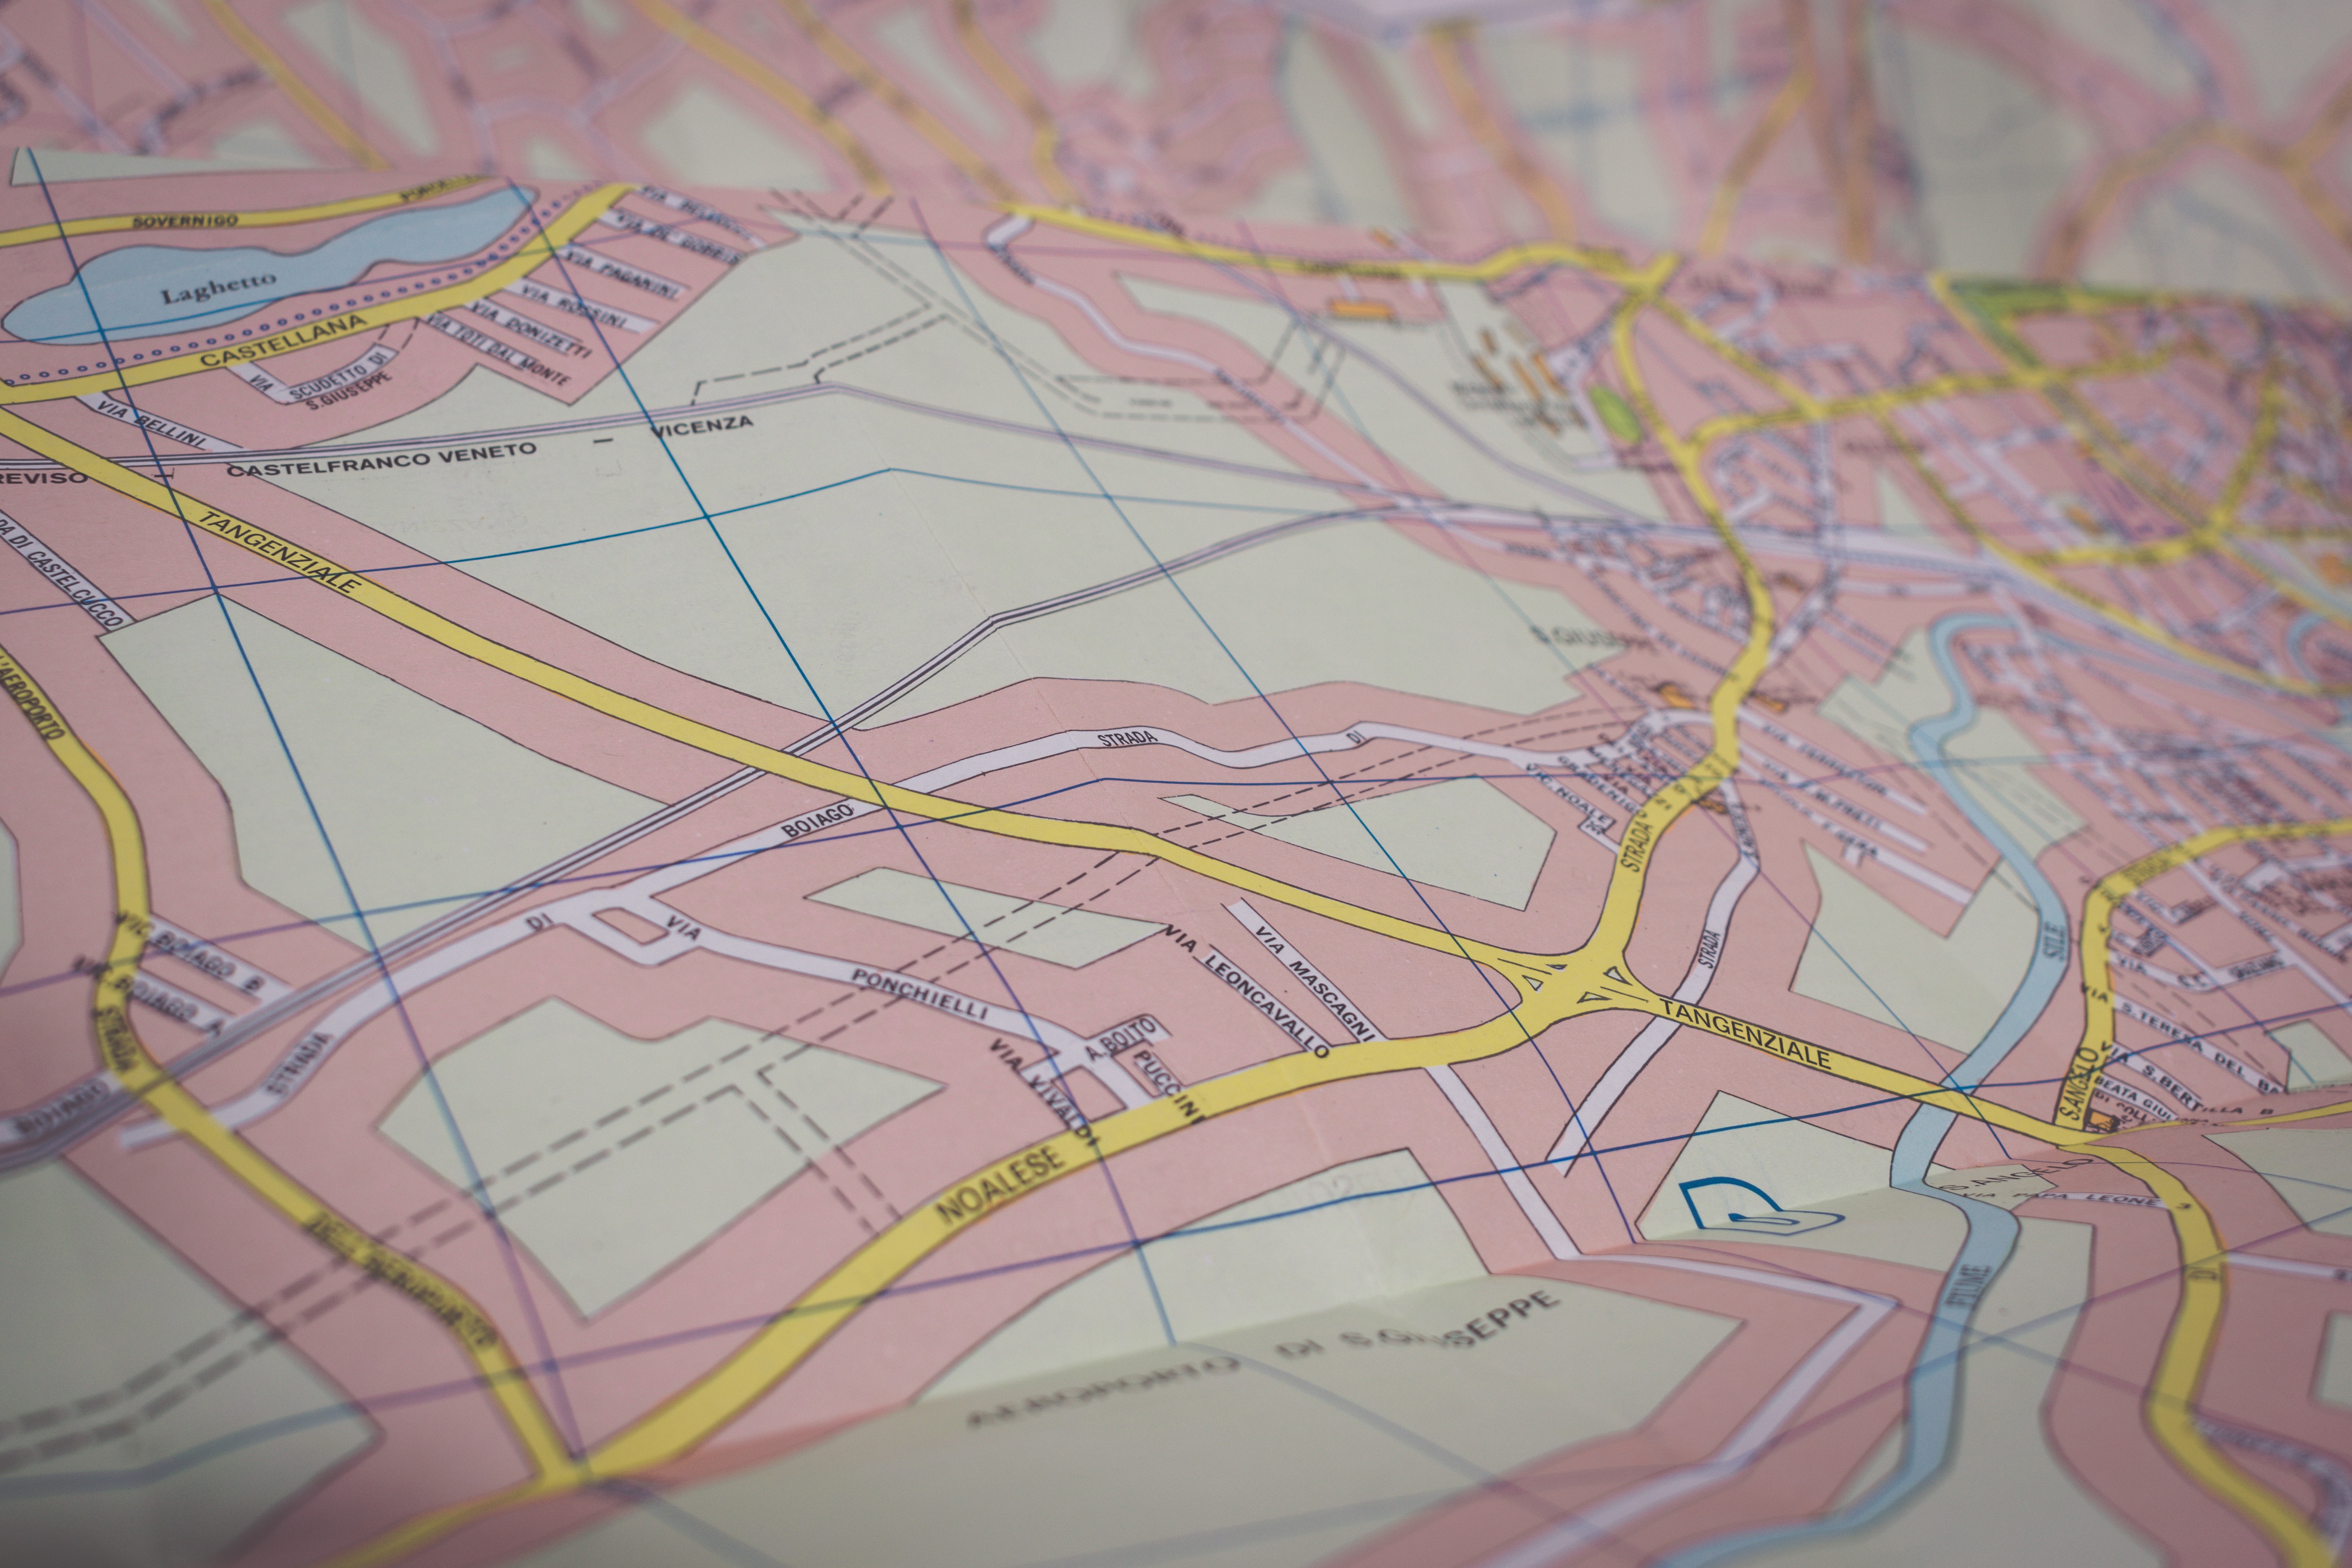
outdoor, road, town, adventure, city, urban, vacation, tourist, travel, line, direction, journey, holiday, traveler, italy, tourism, trip, lifestyle, map, world, sketch, drawing, italian, guide, search, destination